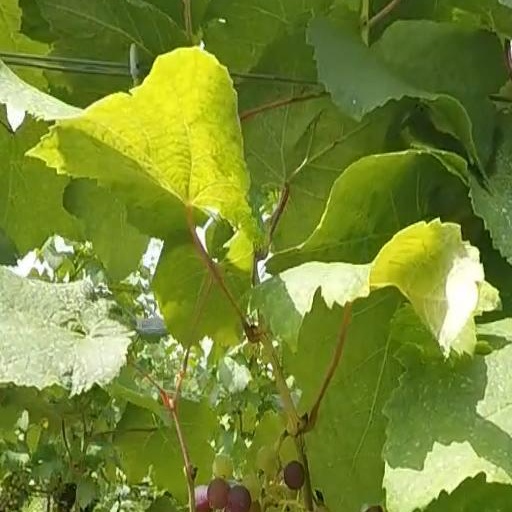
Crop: grape